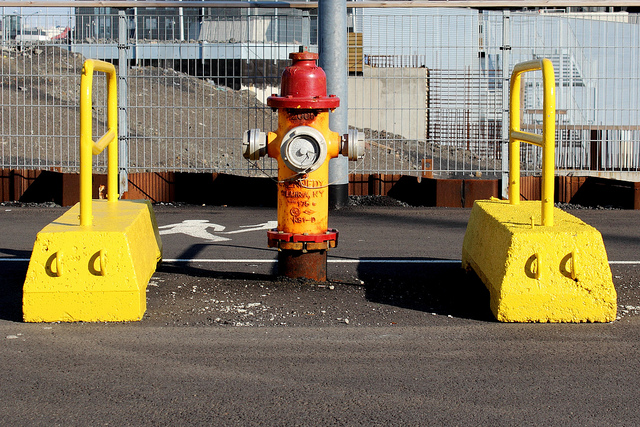
user: Given an image and a question. Answer the question in a short answer. Question: Is it legal or illegal for a car park between the rail and hydrant? Short Answer:
assistant: illegal